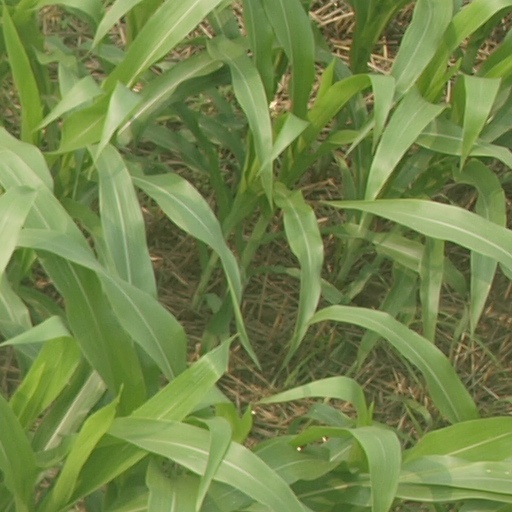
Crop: maize; corn